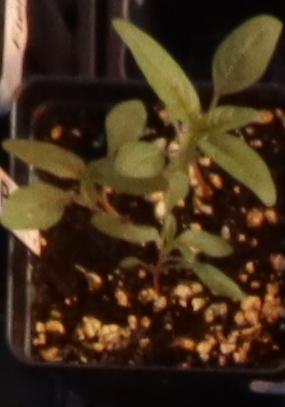
Label: Waterhemp